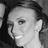
Emotion: happy